James Hood

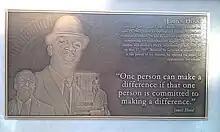
Plaque commemorating Hood at the University of Alabama in Tuscaloosa, Alabama

James Alexander Hood (November 10, 1942 – January 17, 2013) was one of the first African Americans to enroll at the University of Alabama in 1963. Hood became famous when Alabama Governor George Wallace attempted to block him and fellow student Vivian Malone from enrolling at the then all-white university, an incident which became known as the "Stand in the Schoolhouse Door". Hood and Malone were the first black students able to enroll in the university after Autherine Lucy in 1956. Hood faced violent threats at the school and left after two months, but finished his education in Michigan and worked in the police science program for the Madison Area Technical College for much of his career. Hood returned to the University of Alabama in the 1990s to earn a PhD in interdisciplinary studies, and conducted bedside interviews with Wallace during his research.